Endangered plants of Europe

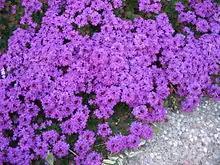
"Antirrhinum subbaeticum".

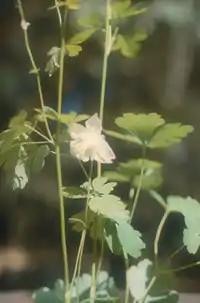
The Barbaricina Colombine or "Aquilegia barbaricina".

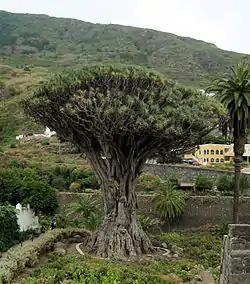
The Dragon Tree or "Dracaena".

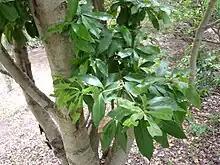
"Heberdeniaexcelsa".

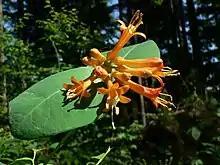
The Lonicera Ciliosa is a species of "Honeysuckle".

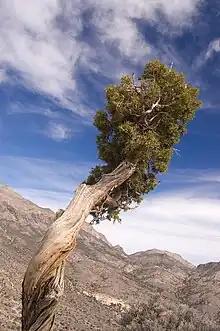
"Juniper".

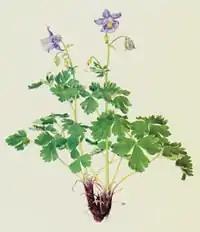
The Nuragica Columbine is threatened in Spain."Aquilegia nuragica".

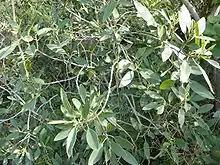
"Rhamnus integrifolia".

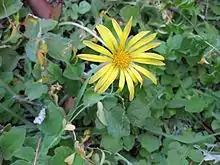
"Sea Marigold".

Propragation has been conducted using in vitro techniques in facilities across the country. This method of conservation is used in parts of the world to preserve plants for as long as possible. In vitro propagation has allowed material